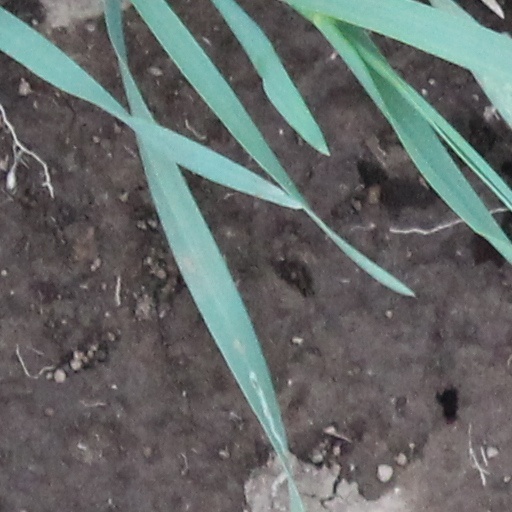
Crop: wheat